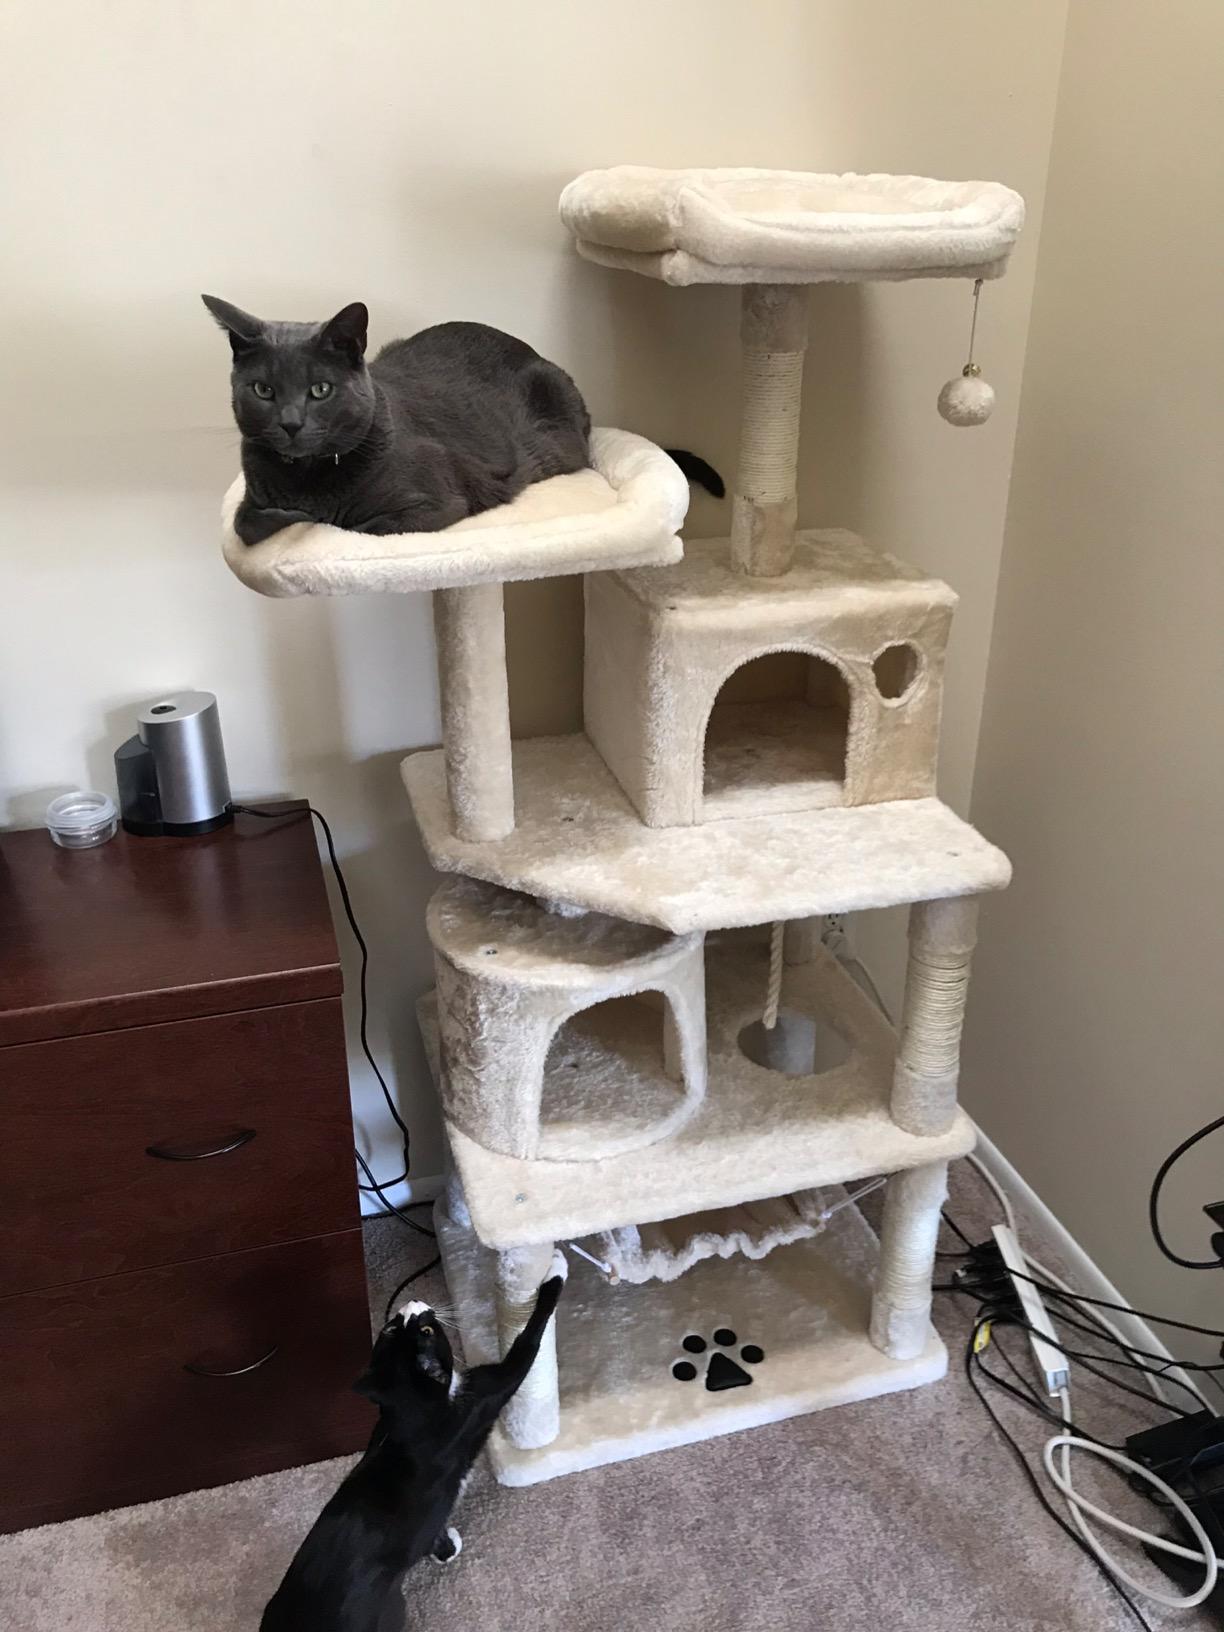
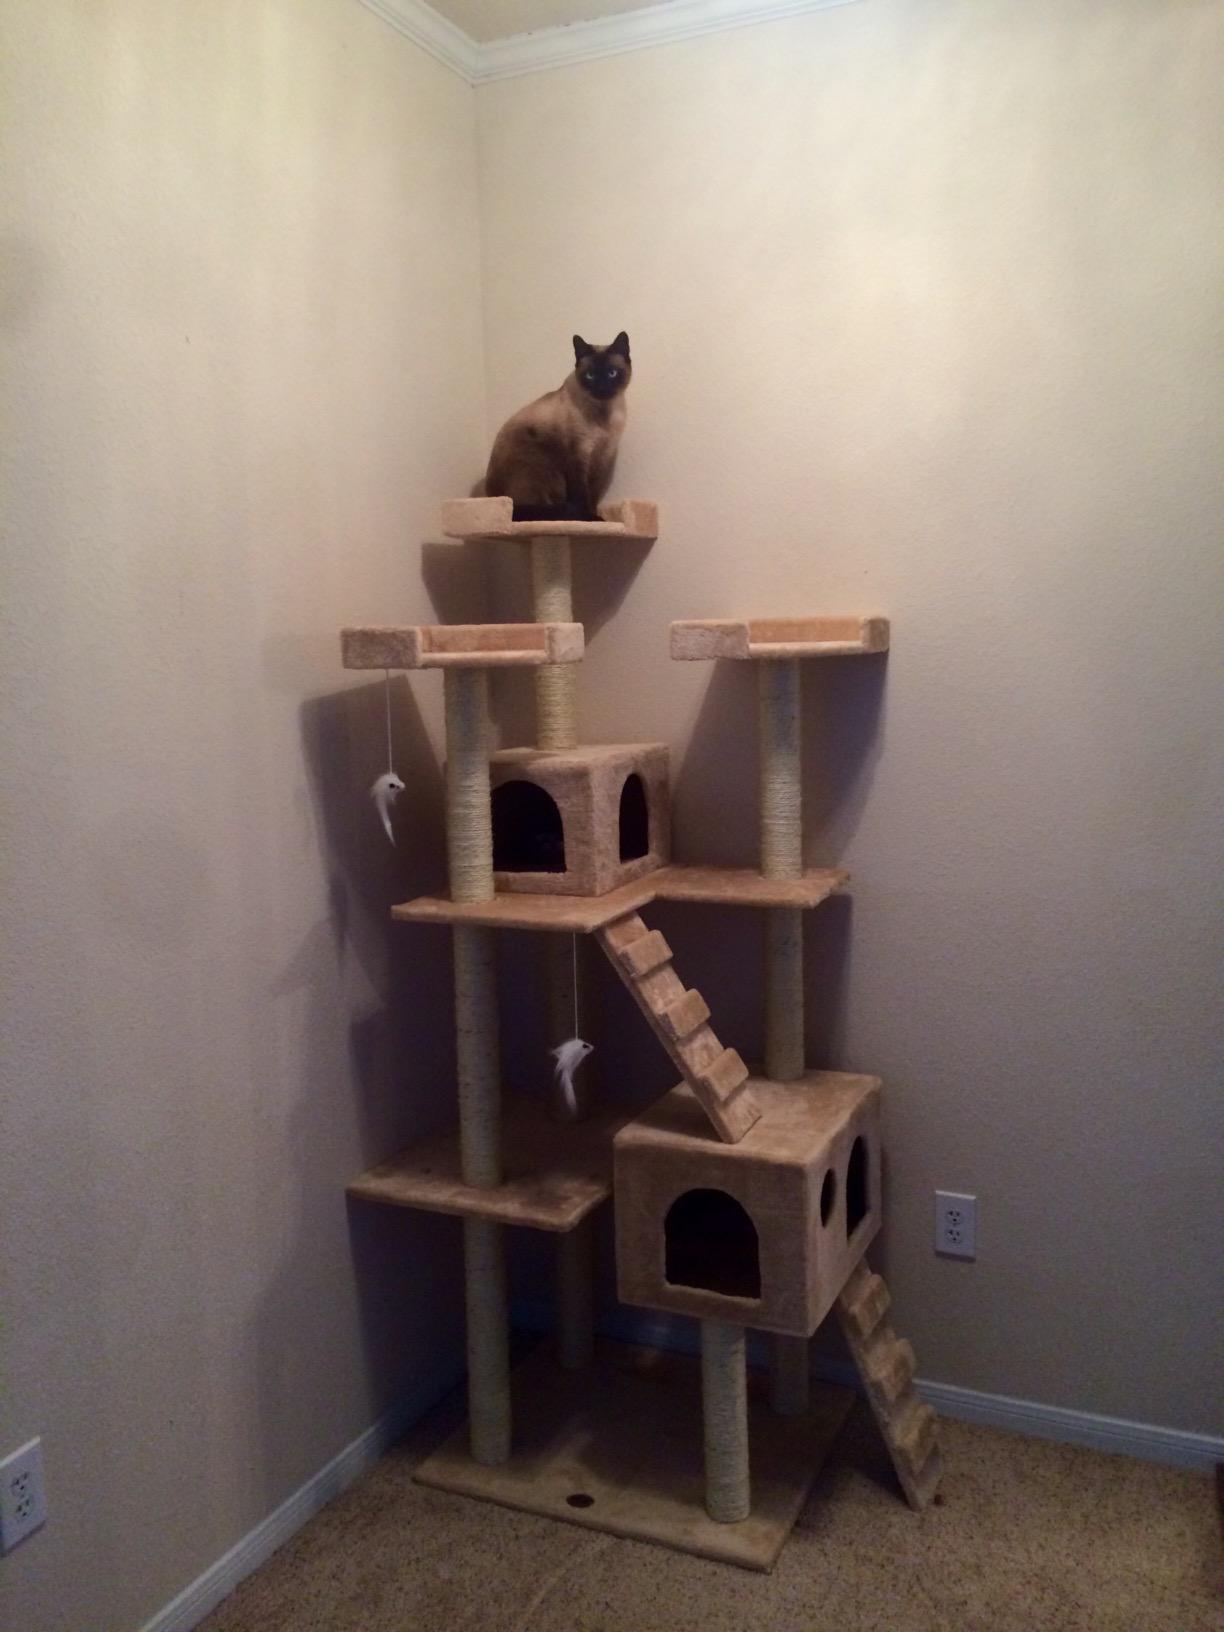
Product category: items_cat tree
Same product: no